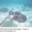
Label: ray